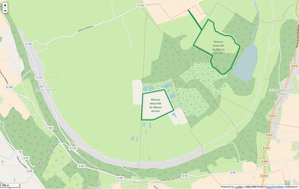
Périmètre de la RNN du Marais Vernier.
La réserve naturelle nationale du Marais Vernier est une réserve naturelle nationale située en Normandie dans le parc naturel régional des Boucles de la Seine normande. Classée le 25 février 2013, elle occupe une surface de 148 hectares dans le marais Vernier.
Le Marais-Vernier est une région naturelle du département de l'Eure en région Normandie. Issue d'un ancien méandre de la Seine, cette région constitue une dépression semi-circulaire de 4 500 hectares qui regroupe prairies humides, marais, roselières, canaux, mares, étangs, tourbières, courtils et bocages. Cette mosaïque de paysages dans un seul et unique ensemble représente une entité écologique